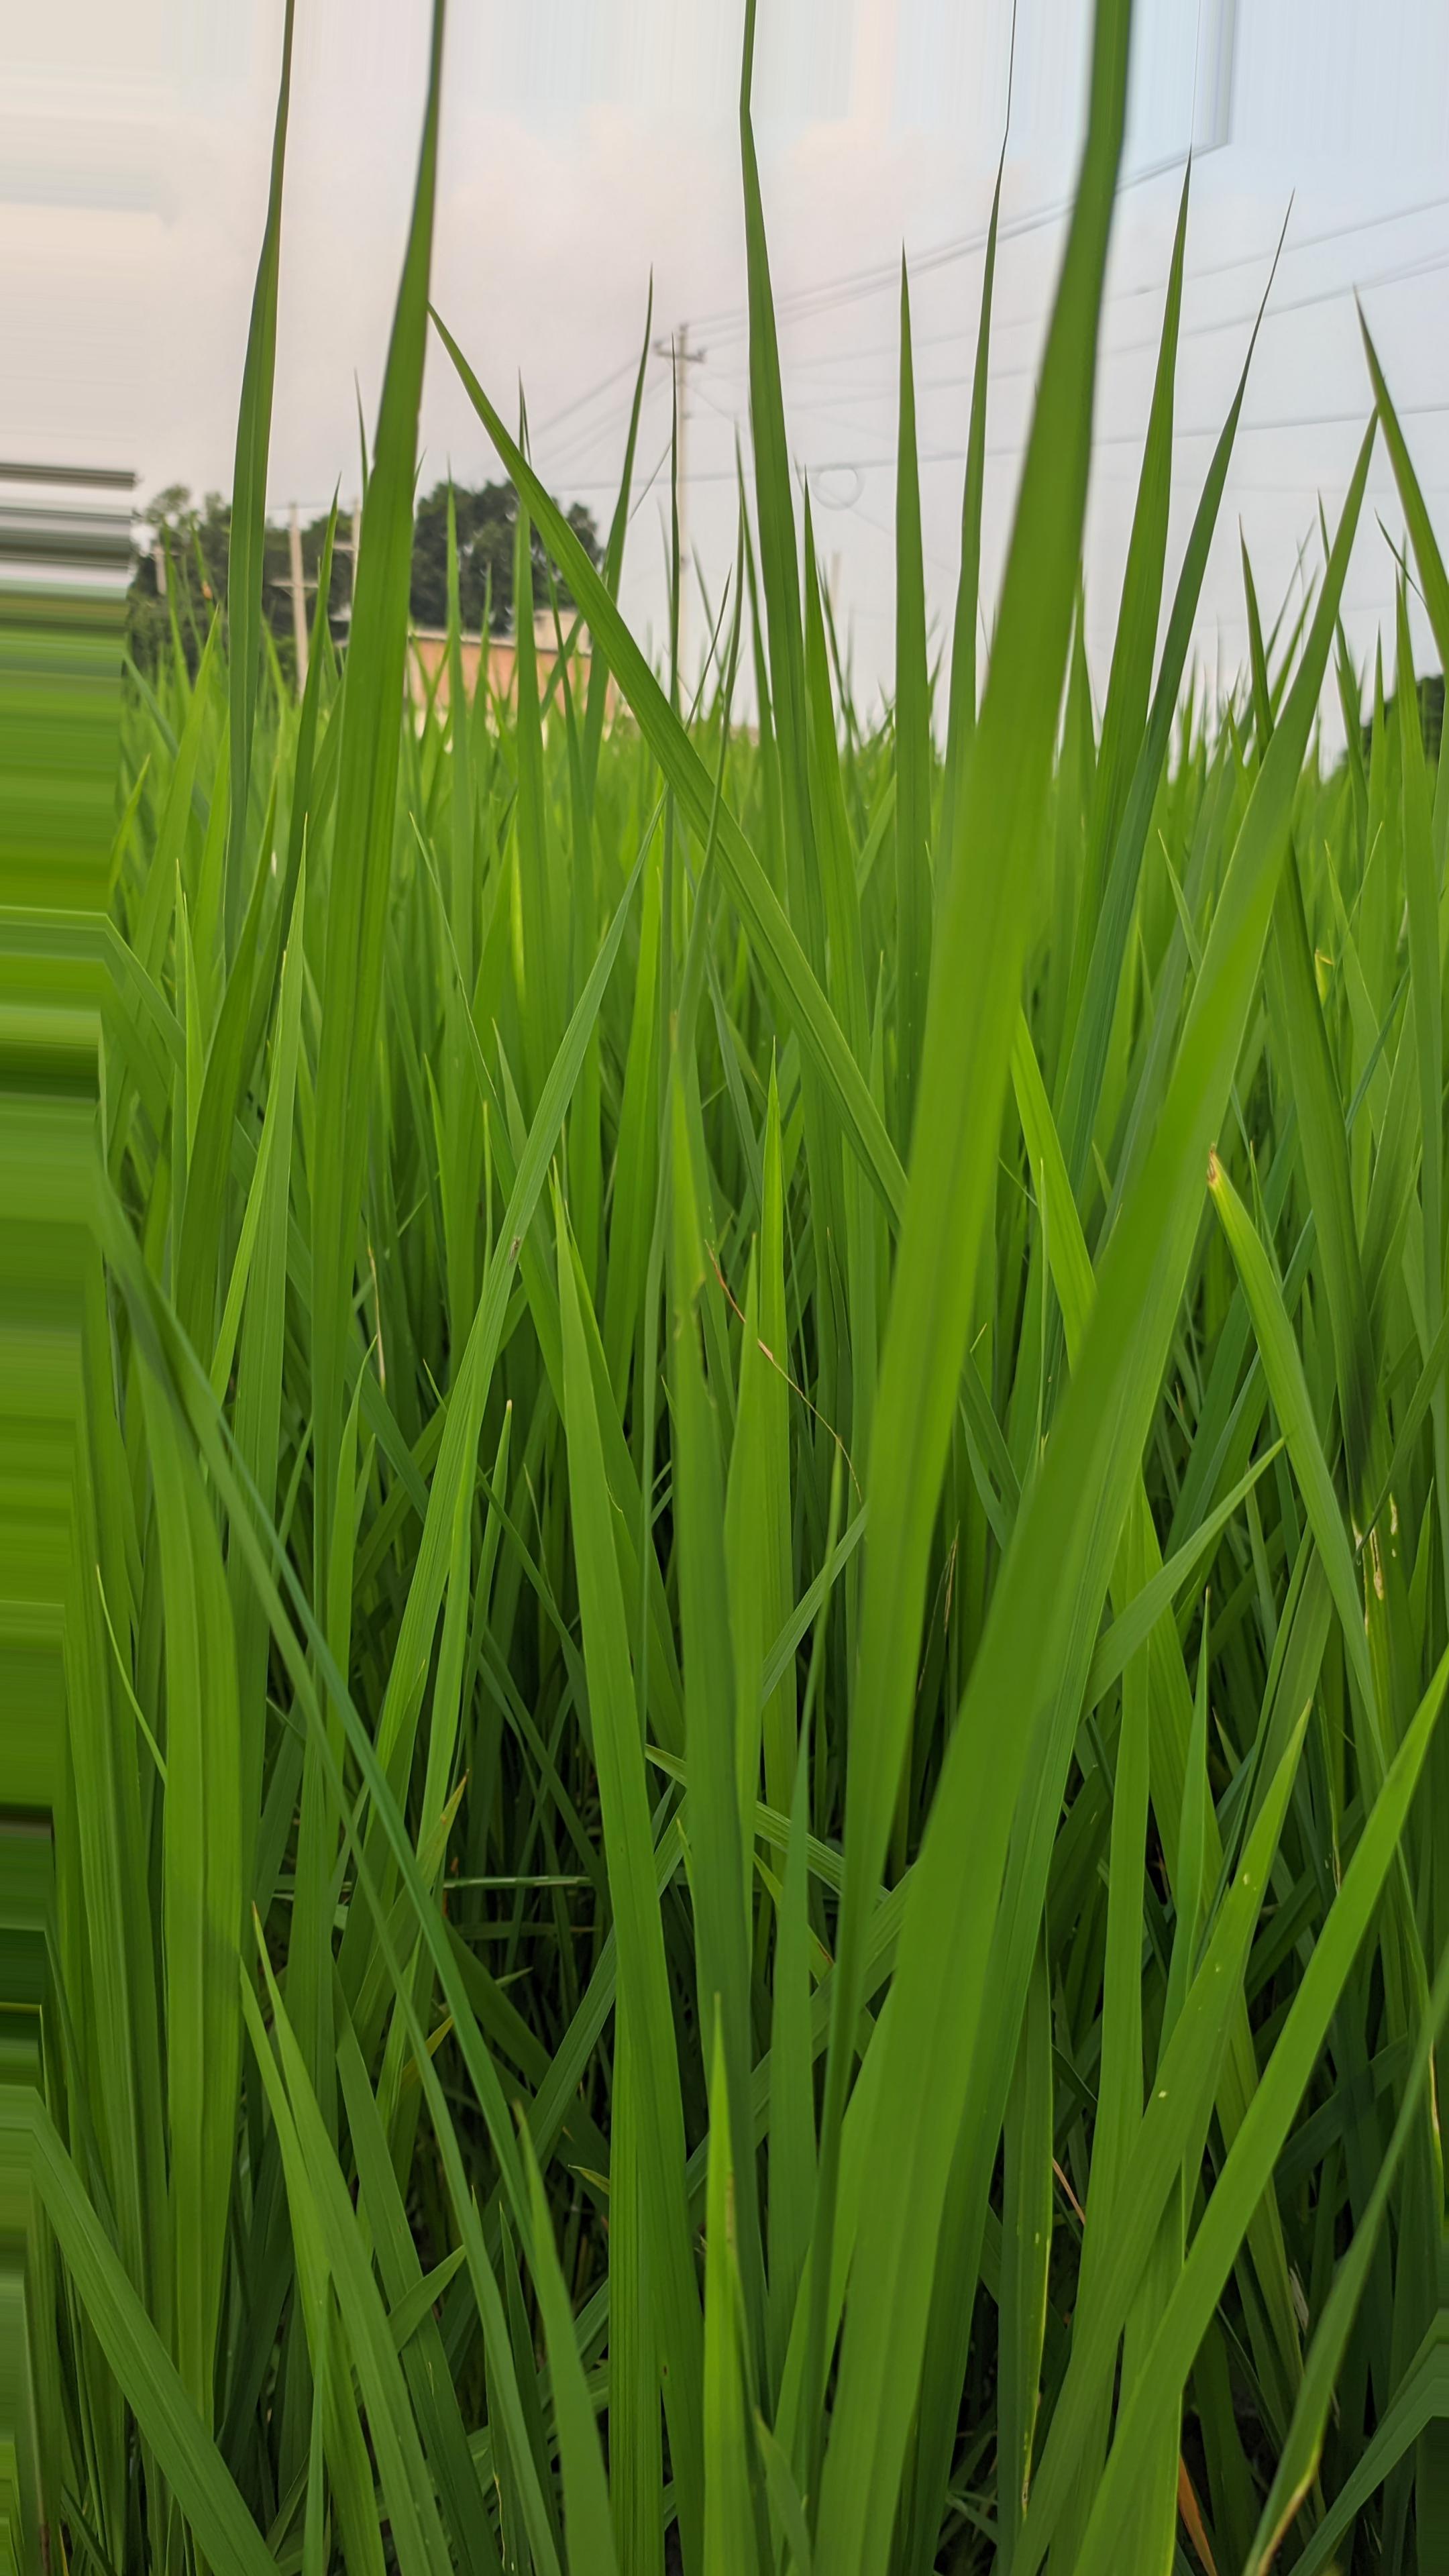
Nhãn: Healthy